Lady Oscar (film)

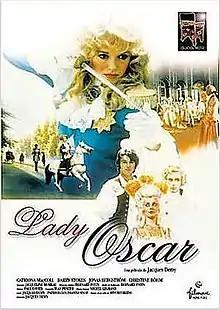
English theatrical poster

Lady Oscar is a 1979 French-Japanese romantic historical drama film, adapted from the 1972 manga "The Rose of Versailles" by Riyoko Ikeda. It was directed by Jacques Demy and written by Demy and Patricia Louisianna Knop, with music from Demy's frequent collaborator Michel Legrand. The film stars Catriona MacColl as Oscar François de Jarjayes, a woman who serves as commander of the Royal Guards at the Palace of Versailles under Marie Antoinette.